Beara Peninsula

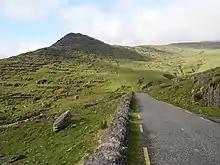
Stookeennaloakareha

Tourist sites on the peninsula include the ruins of Dunboy Castle and Puxley Mansion, the Copper Mines Museum in Allihies, Garnish Island by Glengarriff (maintained by the OPW) and Derreen Garden (privately owned but open to the public).